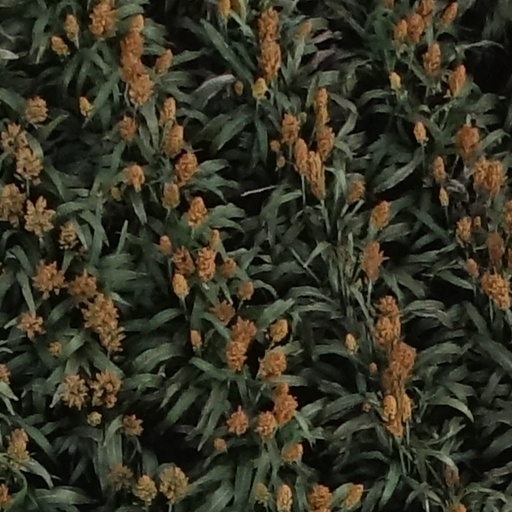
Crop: sorghum